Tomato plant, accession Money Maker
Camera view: vertical (180 deg); turntable rotation: 0 degrees
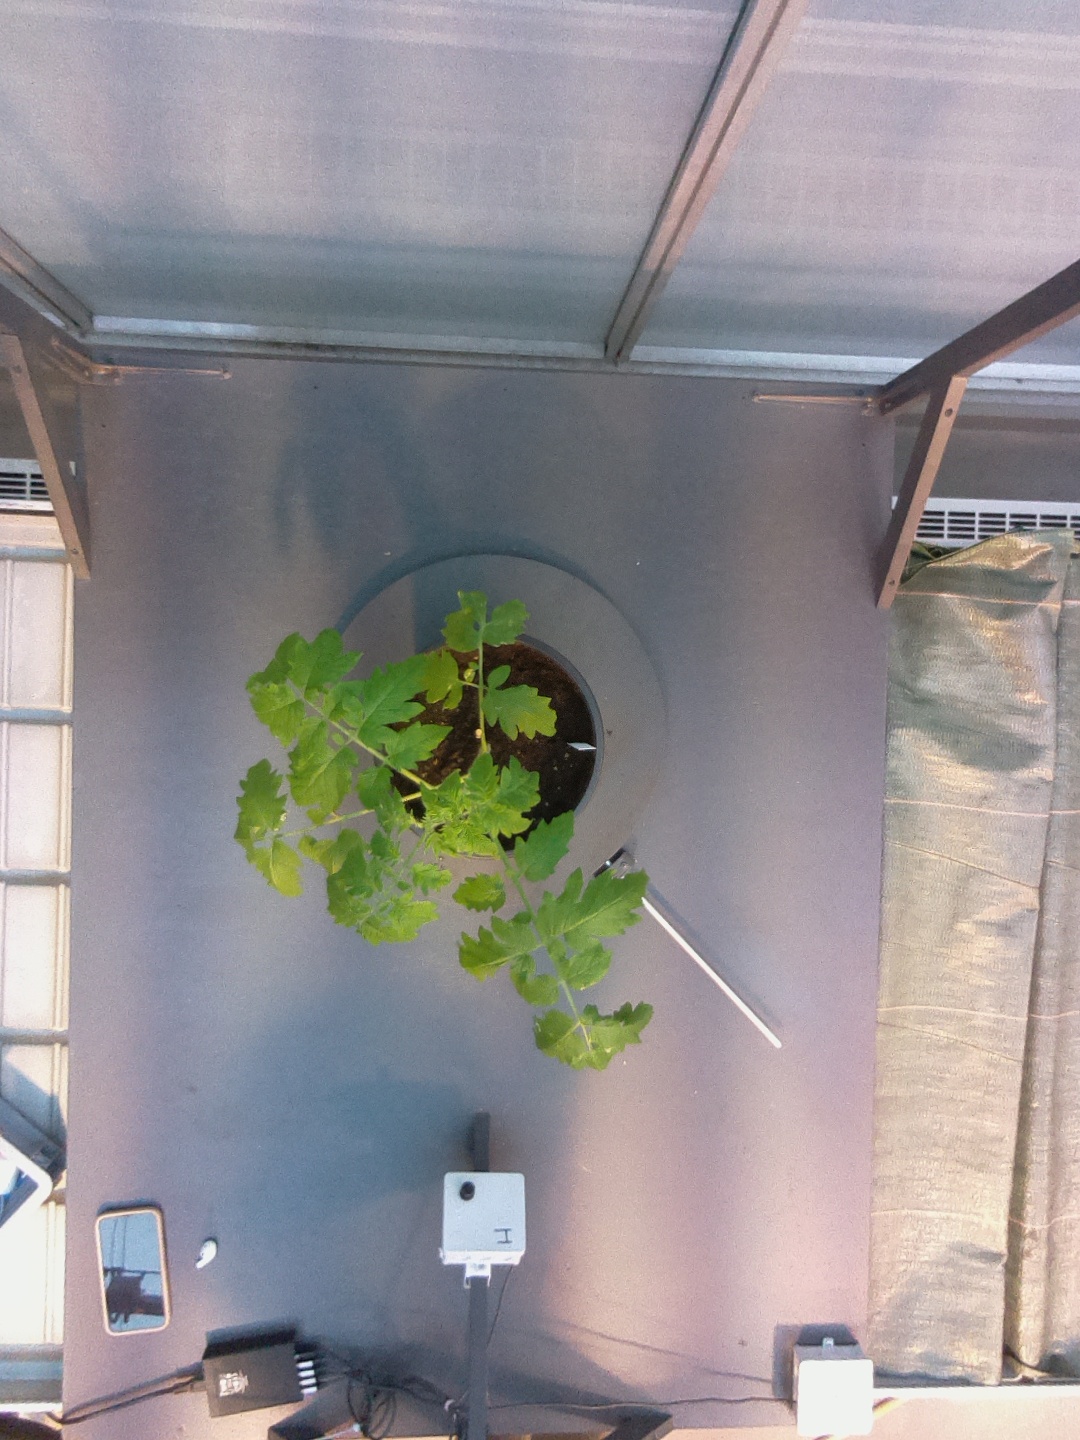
BBCH growth stage 14: 8 of true leaves visible